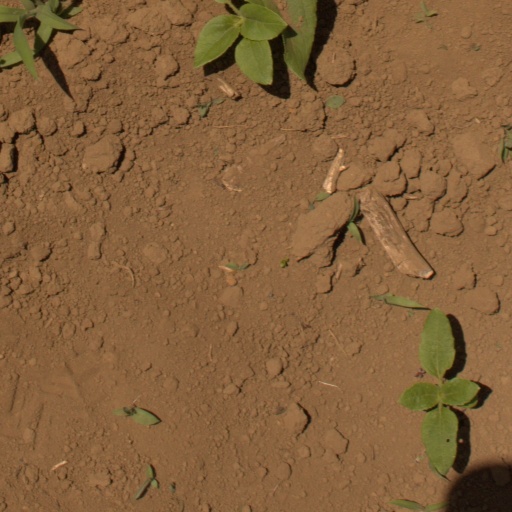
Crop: Jerusalem artichoke